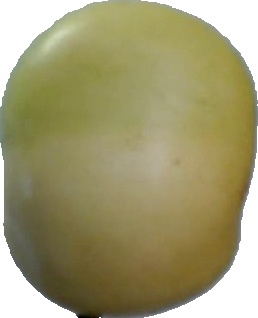
Label: apple_6